Robert Osborne

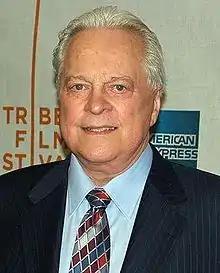
Osborne in 2007

In 1993, Siegel was hired as president of Turner Entertainment Networks. In June of the same year, Ted Turner announced the formation of Turner Classic Movies (TCM) at a Detroit company meeting. The channel was intended to emulate AMC, with its film library of the pre-May 1986 MGM releases, as well as the pre-1948 Warner Bros. and pre-1957 RKO films. Osborne was Siegel's first choice to serve as the host of its nightly primetime broadcasts.